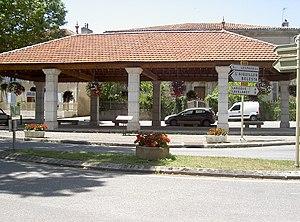
La Bastide sur l'Hers (Ariège)
La Bastide-sur-l'Hers est une commune française, située dans le département de l'Ariège en région Occitanie.